Reggie Barnes (skateboarder)

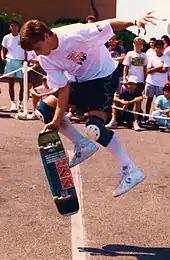
Rodney Mullen demonstrating freestyle

In September 1978, Barnes participated in the Pepsi/Nova Team Challenge as part of Team Powerflex. He had "a dynamic freestyle routine", earning 285 points and placing 1st in the age 16–19 freestyle contest. Rodney Mullen, generally considered the best freestyle skaters of all time, placed 1st in the 13–15 category with 263 points.